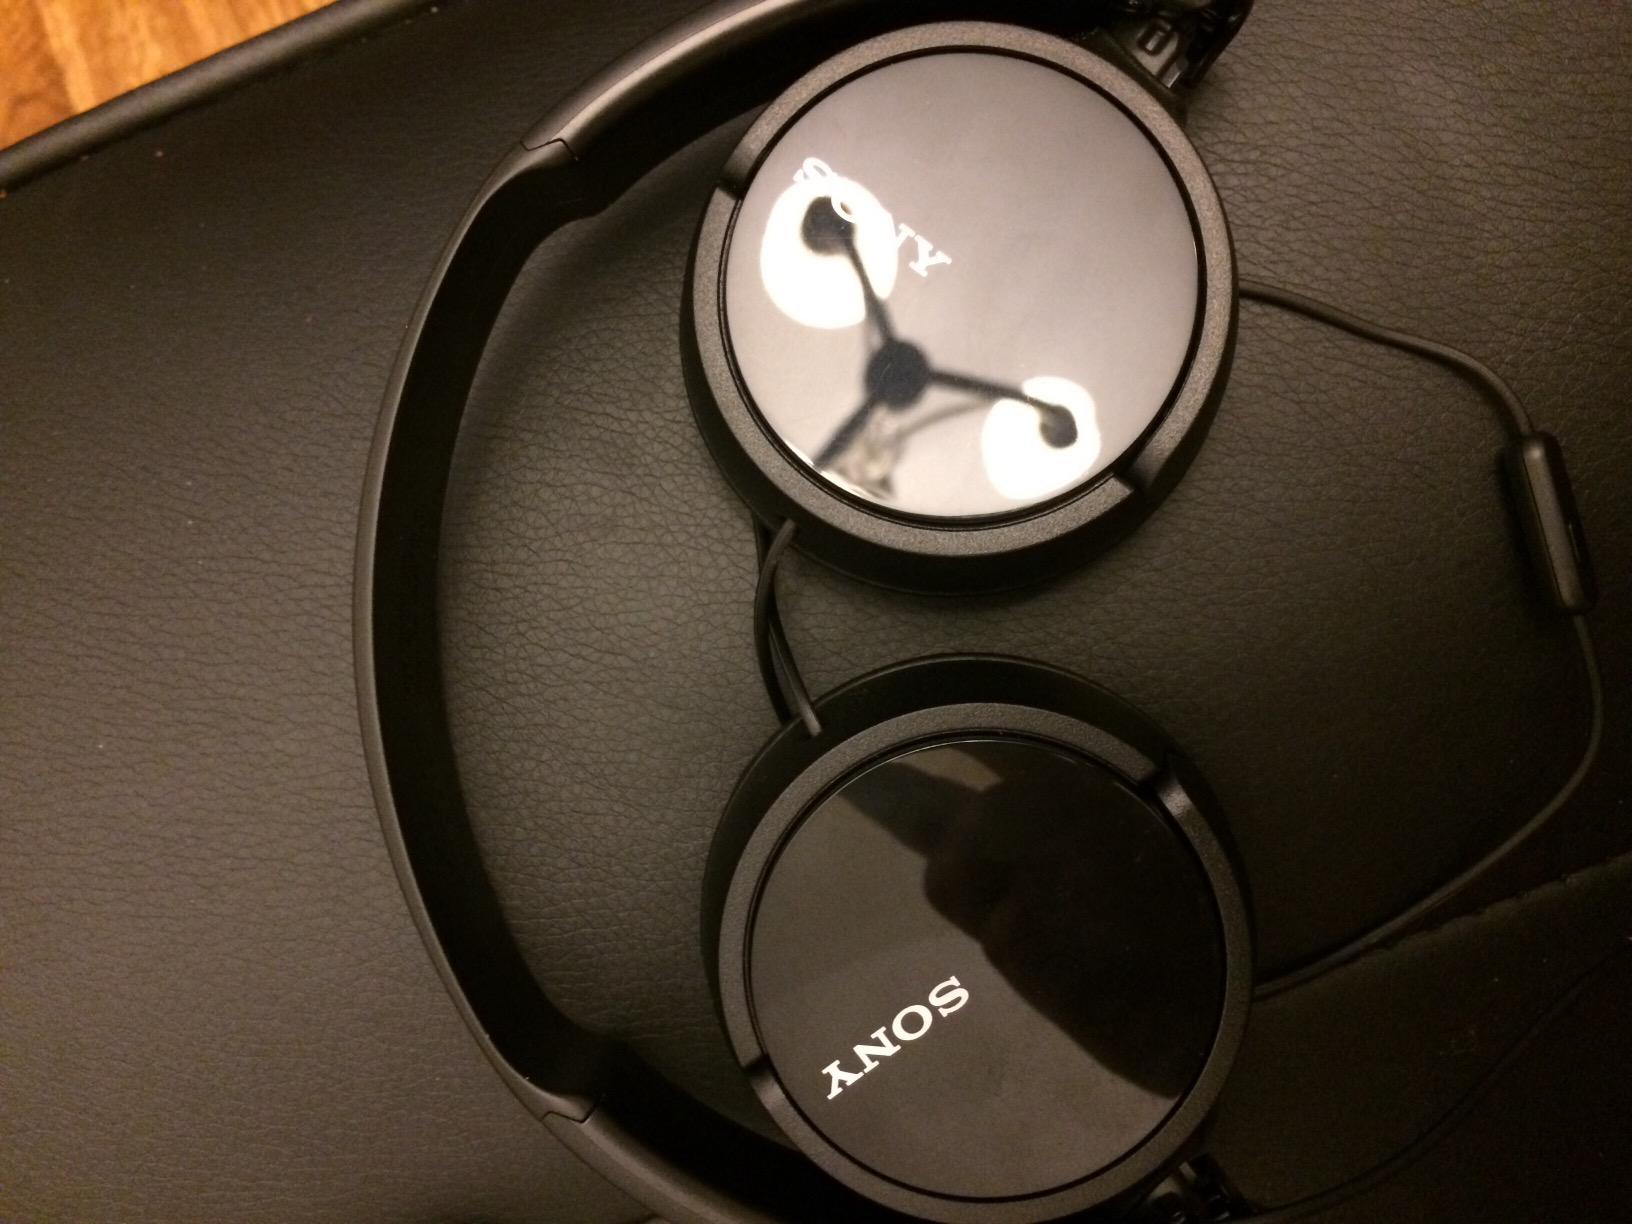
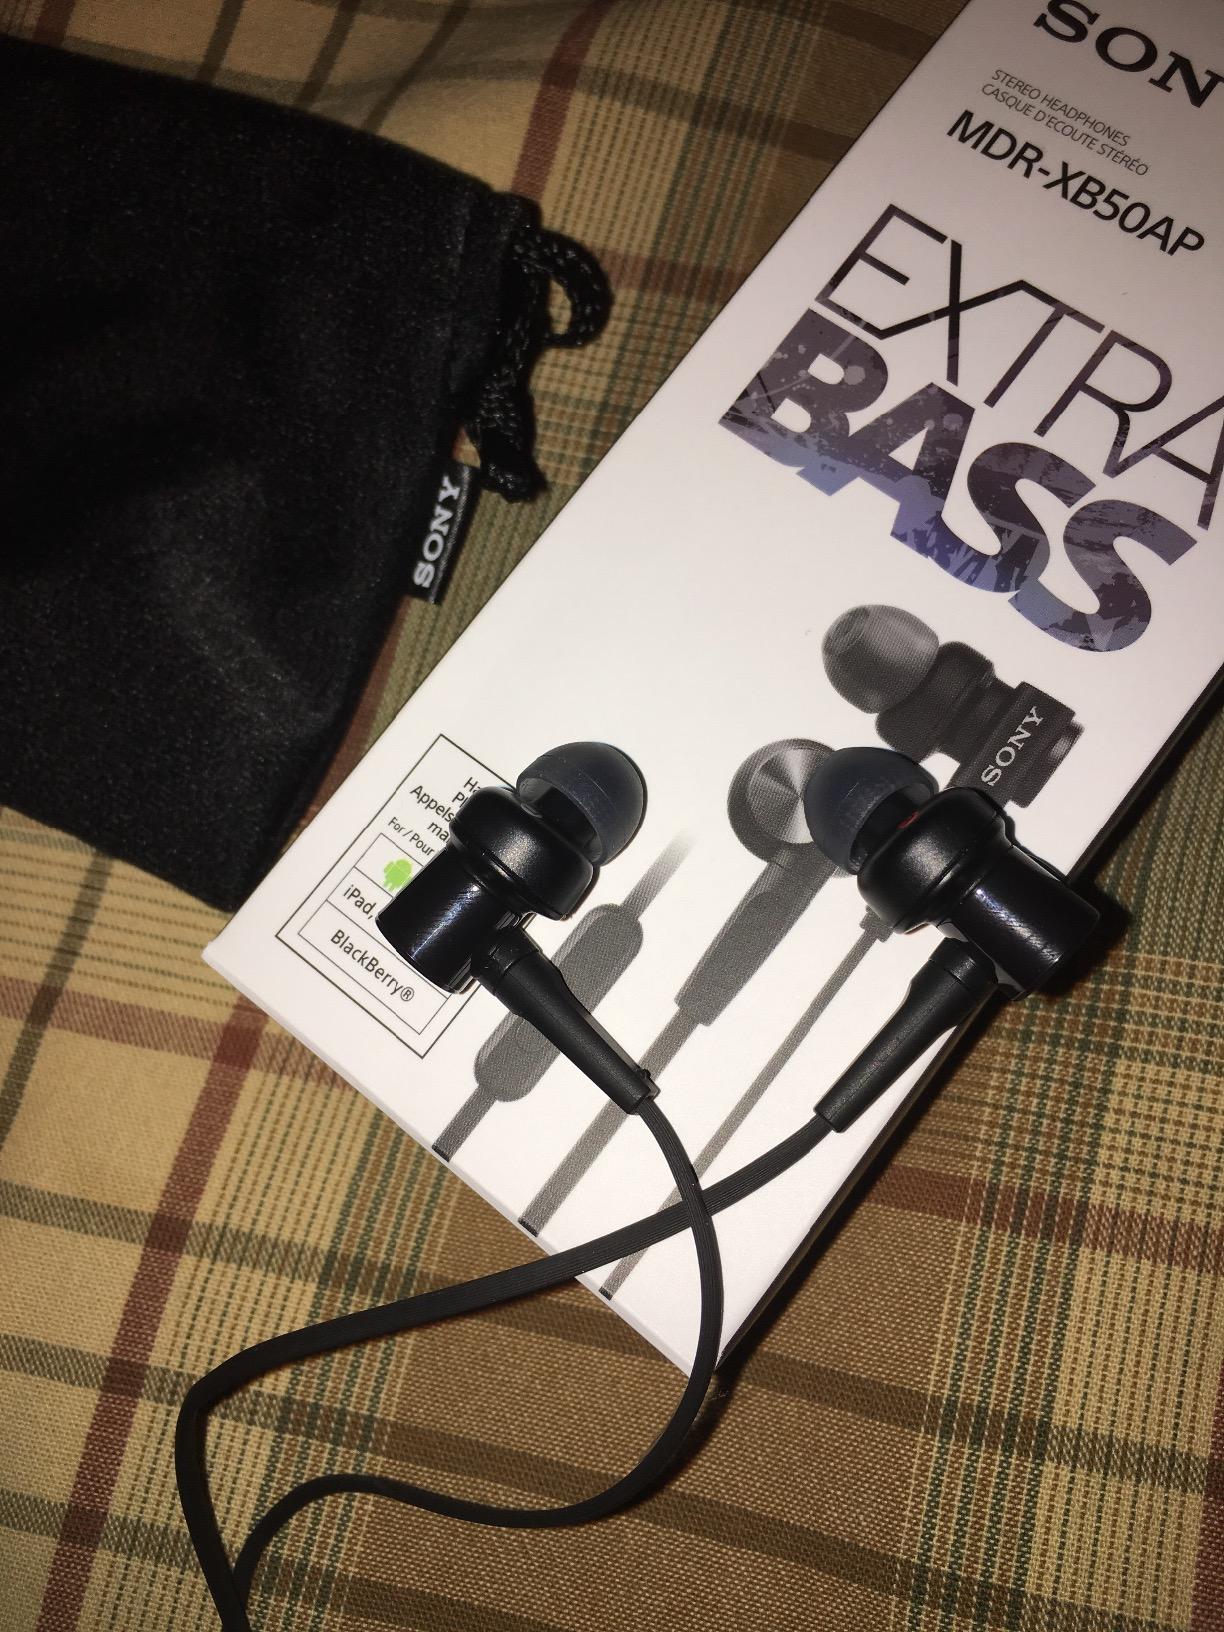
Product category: headphones
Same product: no